Pulverturm, Templin

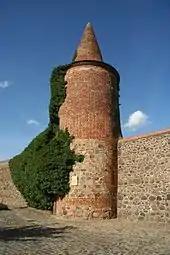
The Pulverturm in 2009

The Pulverturm in Templin is a tower on the old town fortifications of Templin in Brandenburg.